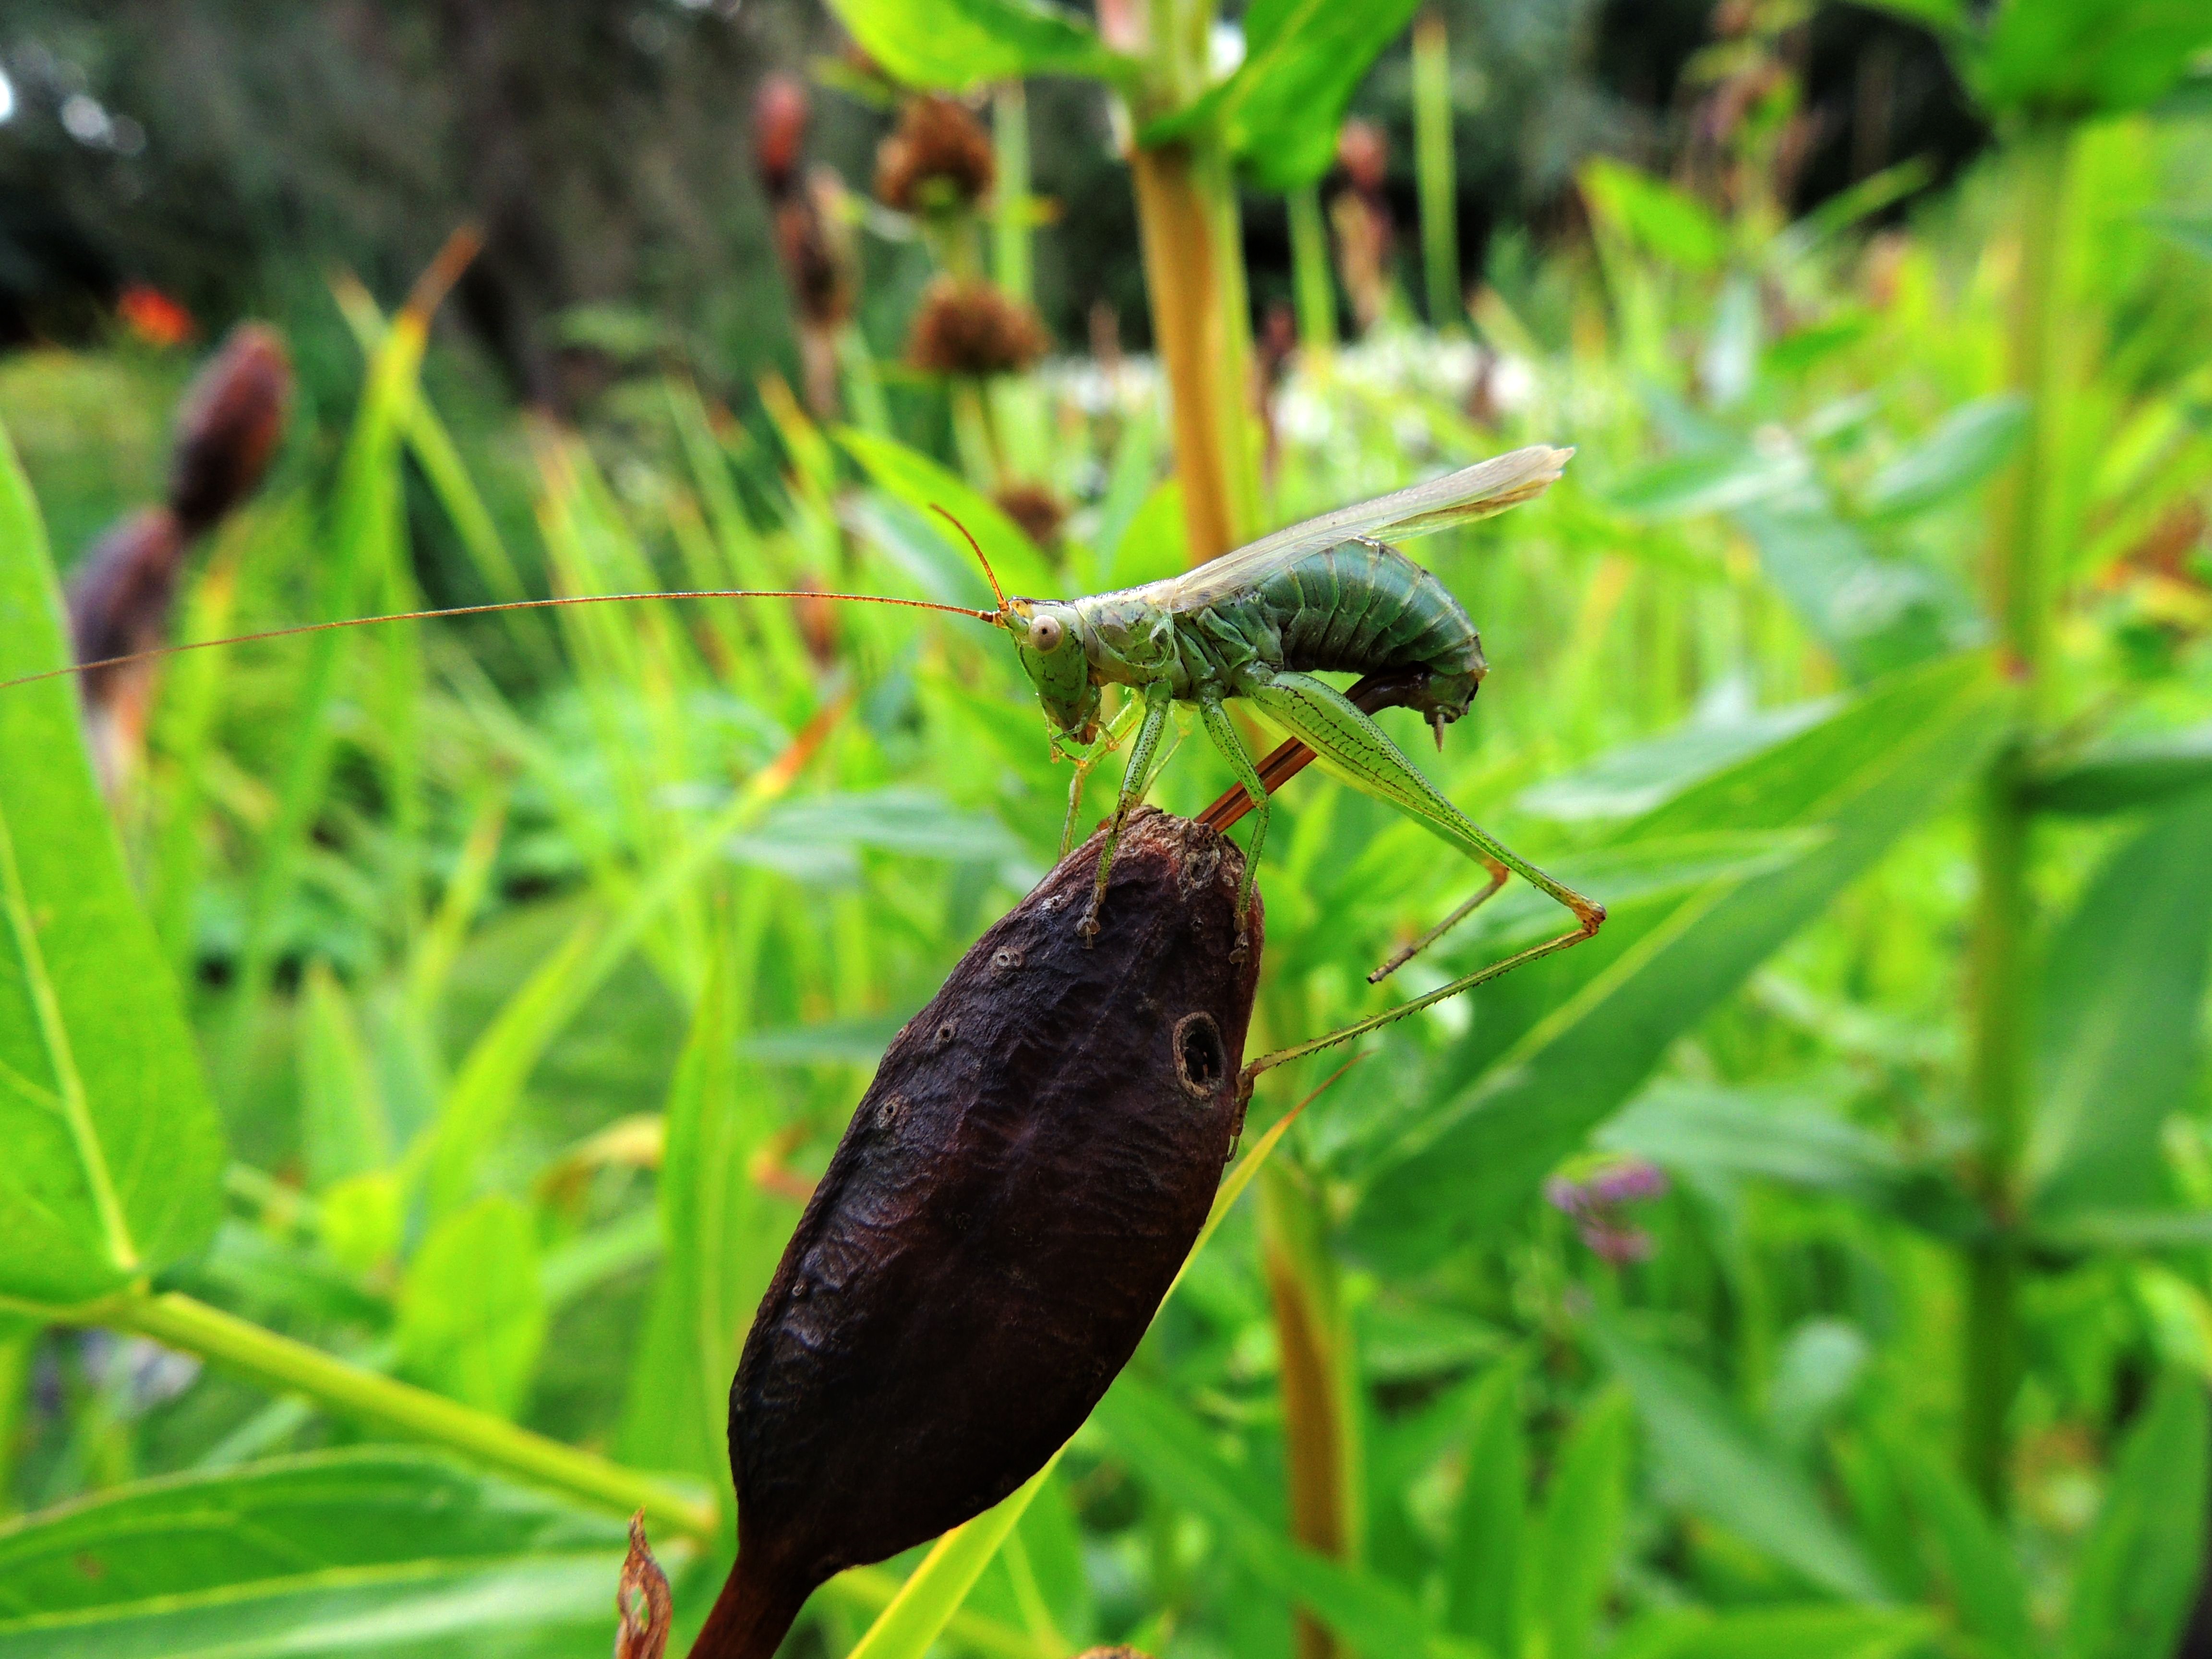
nature, plant, leaf, flower, wildlife, green, insect, botany, flora, fauna, invertebrate, grasshopper, macro photography